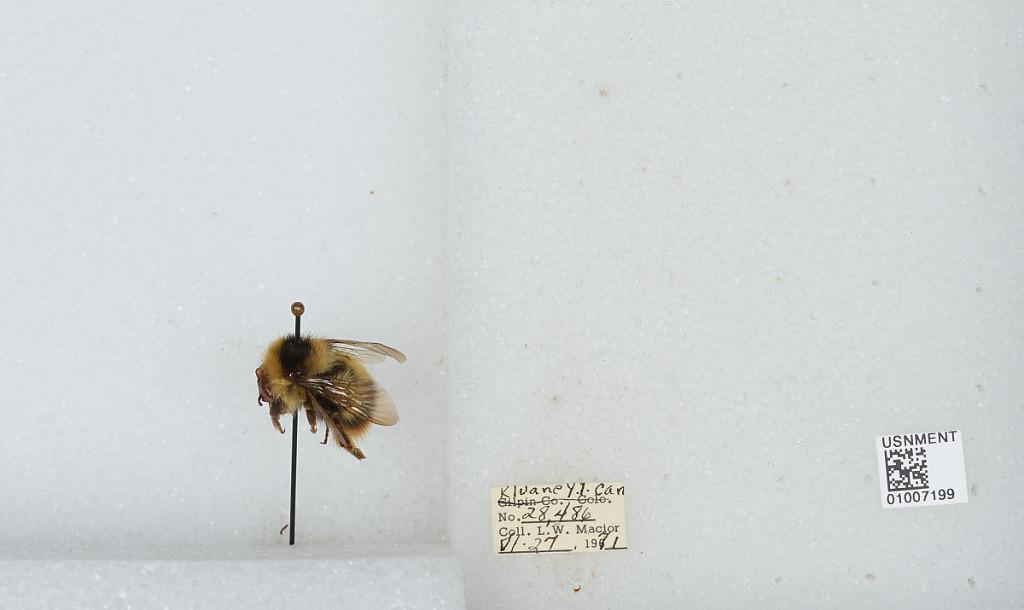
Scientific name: Bombus (Pyrobombus) frigidus Smith
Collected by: L. Macior
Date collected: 1971-6-27
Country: Canada
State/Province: Yukon Territory
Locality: Kluane
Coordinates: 60.75, -139.5